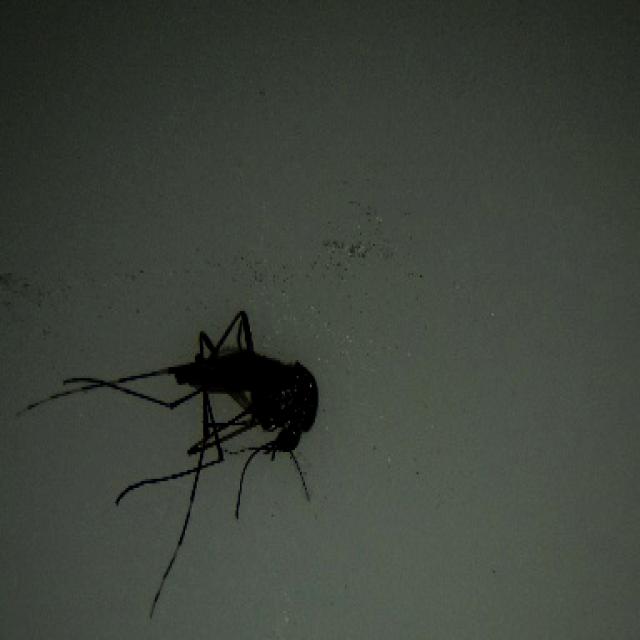
Species: aedes_albopictus